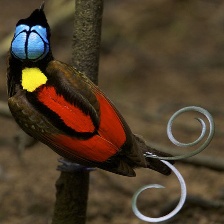
Species: WILSONS BIRD OF PARADISE
Scientific name: CICINNURUS RESPUBLICA